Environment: real
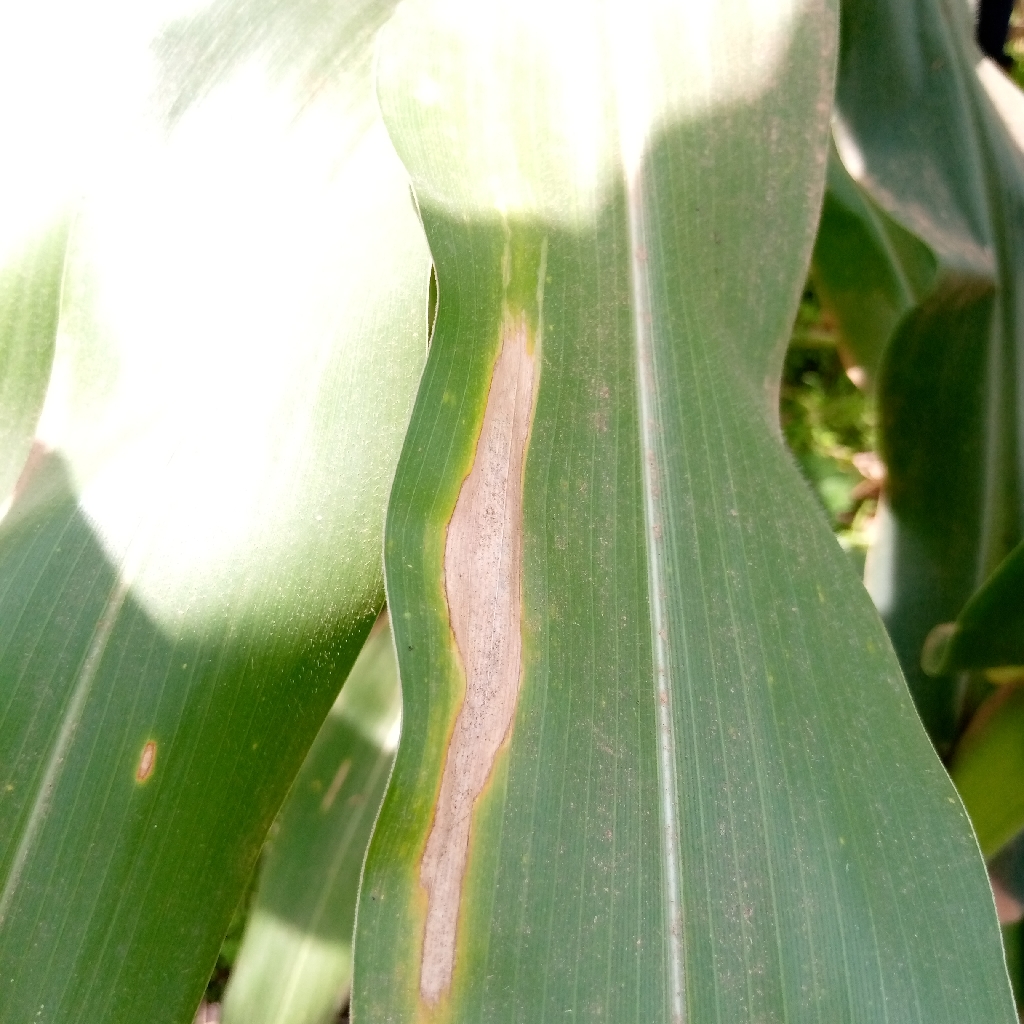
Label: northern_corn_leaf_blight